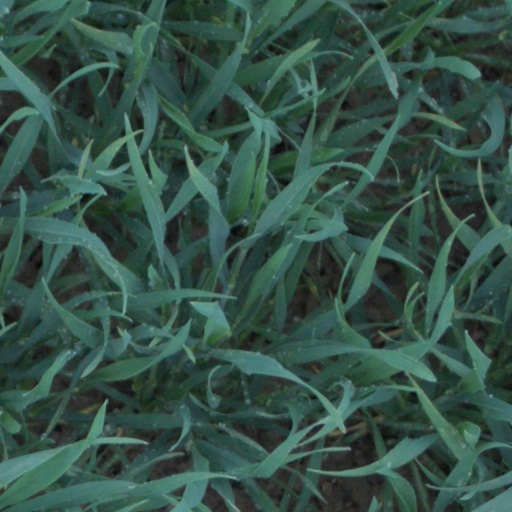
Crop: wheat